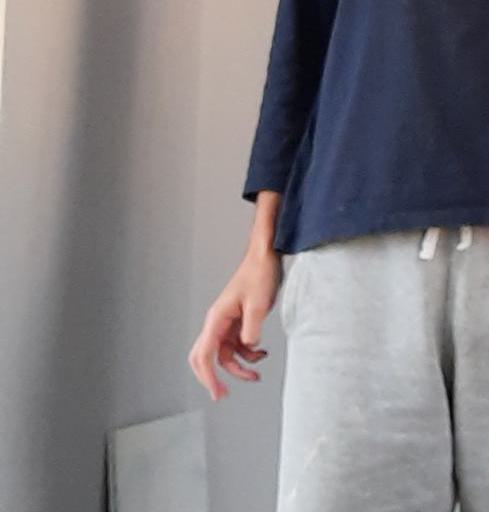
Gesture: no_gesture